Prussian T 14

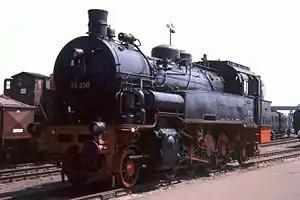
DR 93 230 in Potsdam (1993)

The Prussian T 14s were German, 2-8-2T, goods train, tank locomotives operated by the Prussian state railways and the Imperial Railways in Alsace-Lorraine. They were later incorporated by the Deutsche Reichsbahn into their renumbering plan as Class 93.0–4.